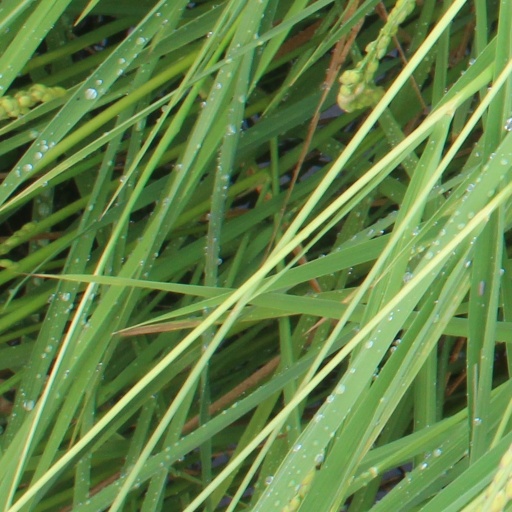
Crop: rice